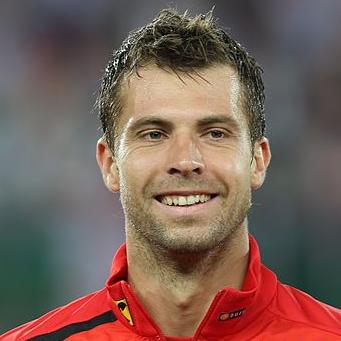
Age: 28